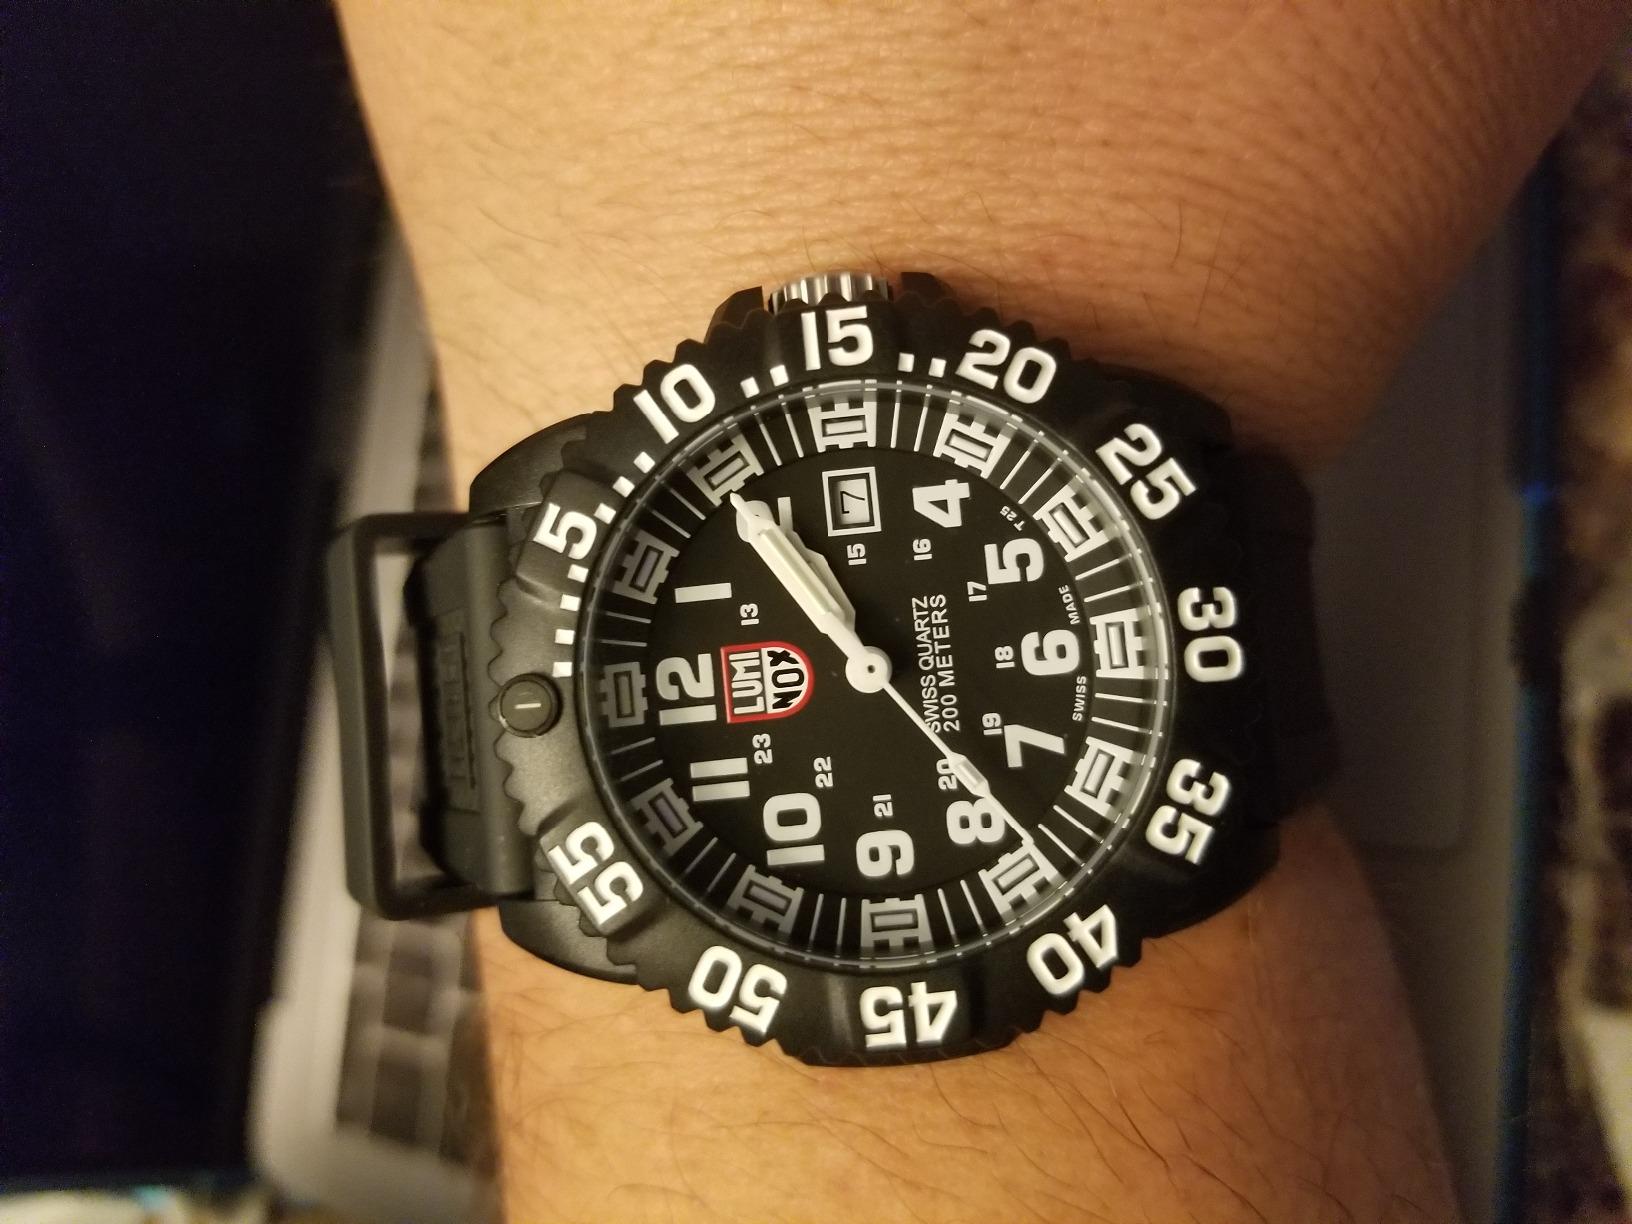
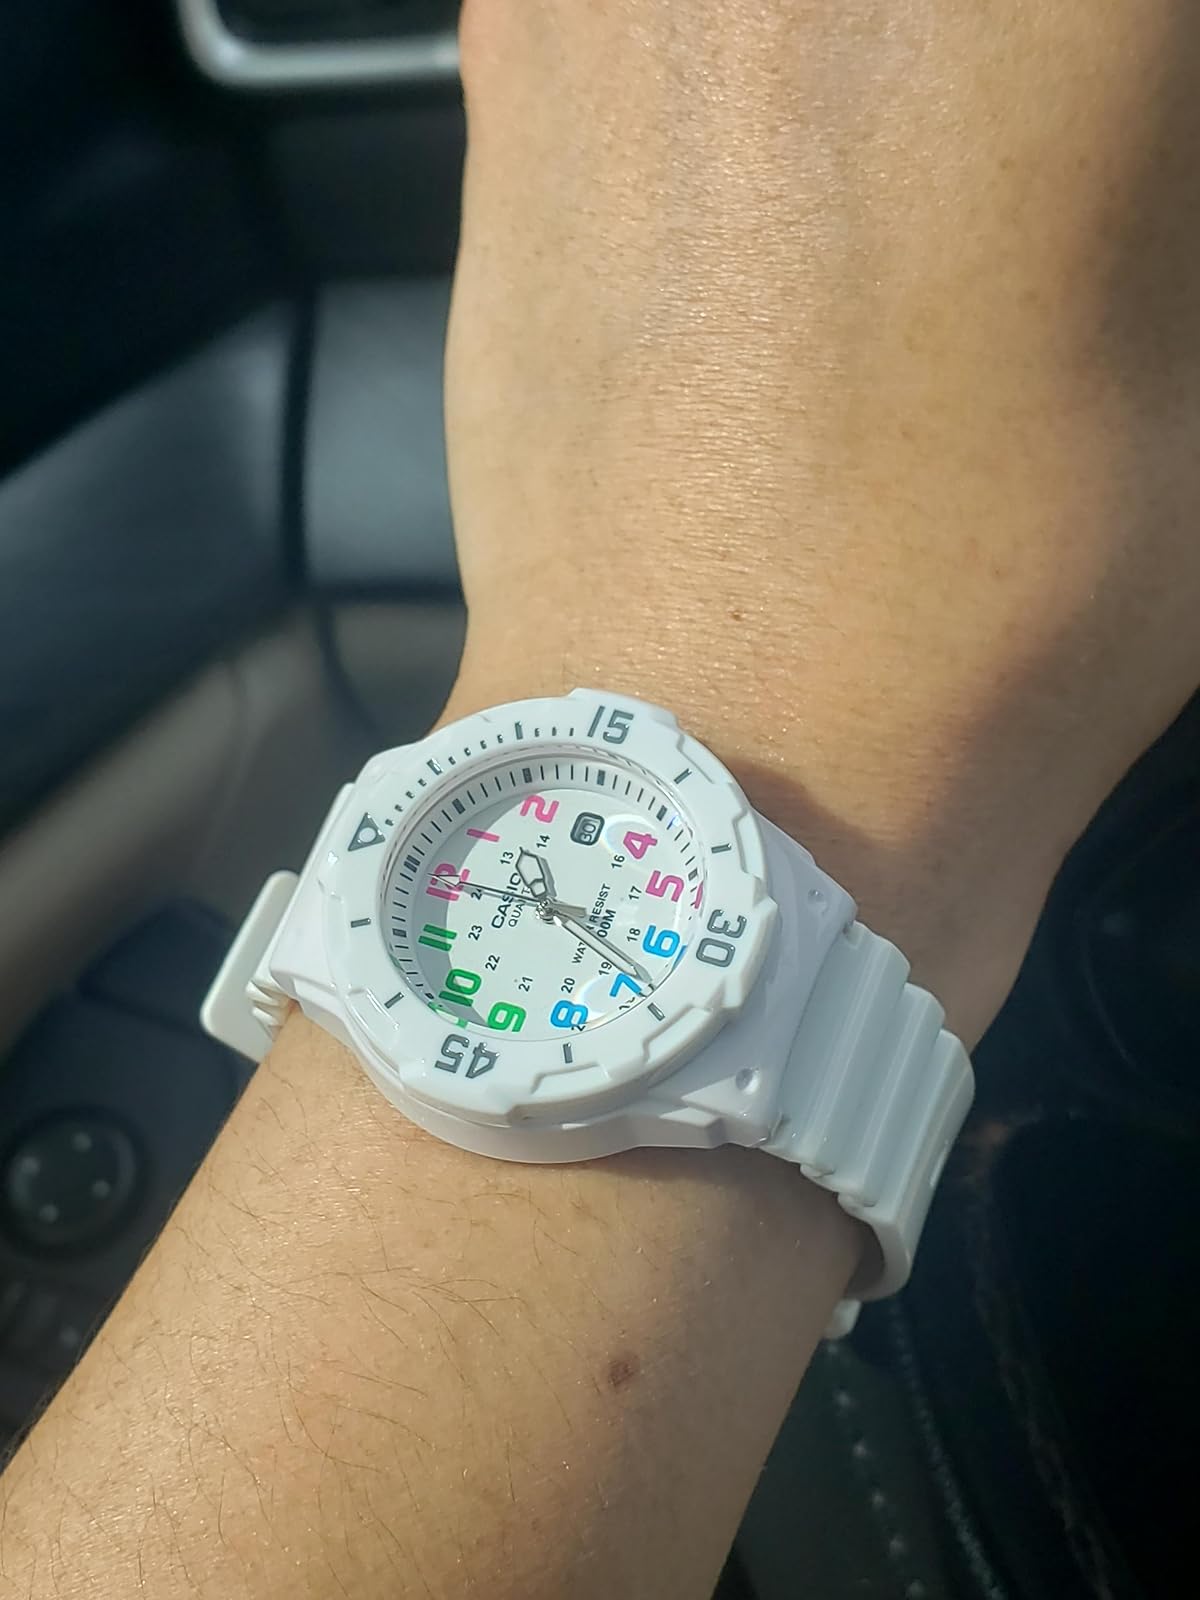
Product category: accessories_watch
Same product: no